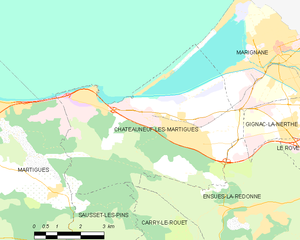
Châteauneuf-les-Martigues est une commune française située dans le département des Bouches-du-Rhône, en région Provence-Alpes-Côte d'Azur.